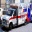
Label: ambulance